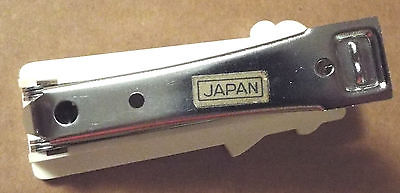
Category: stapler